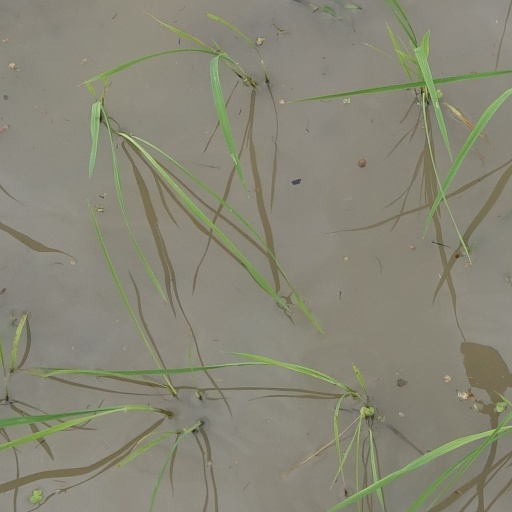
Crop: rice